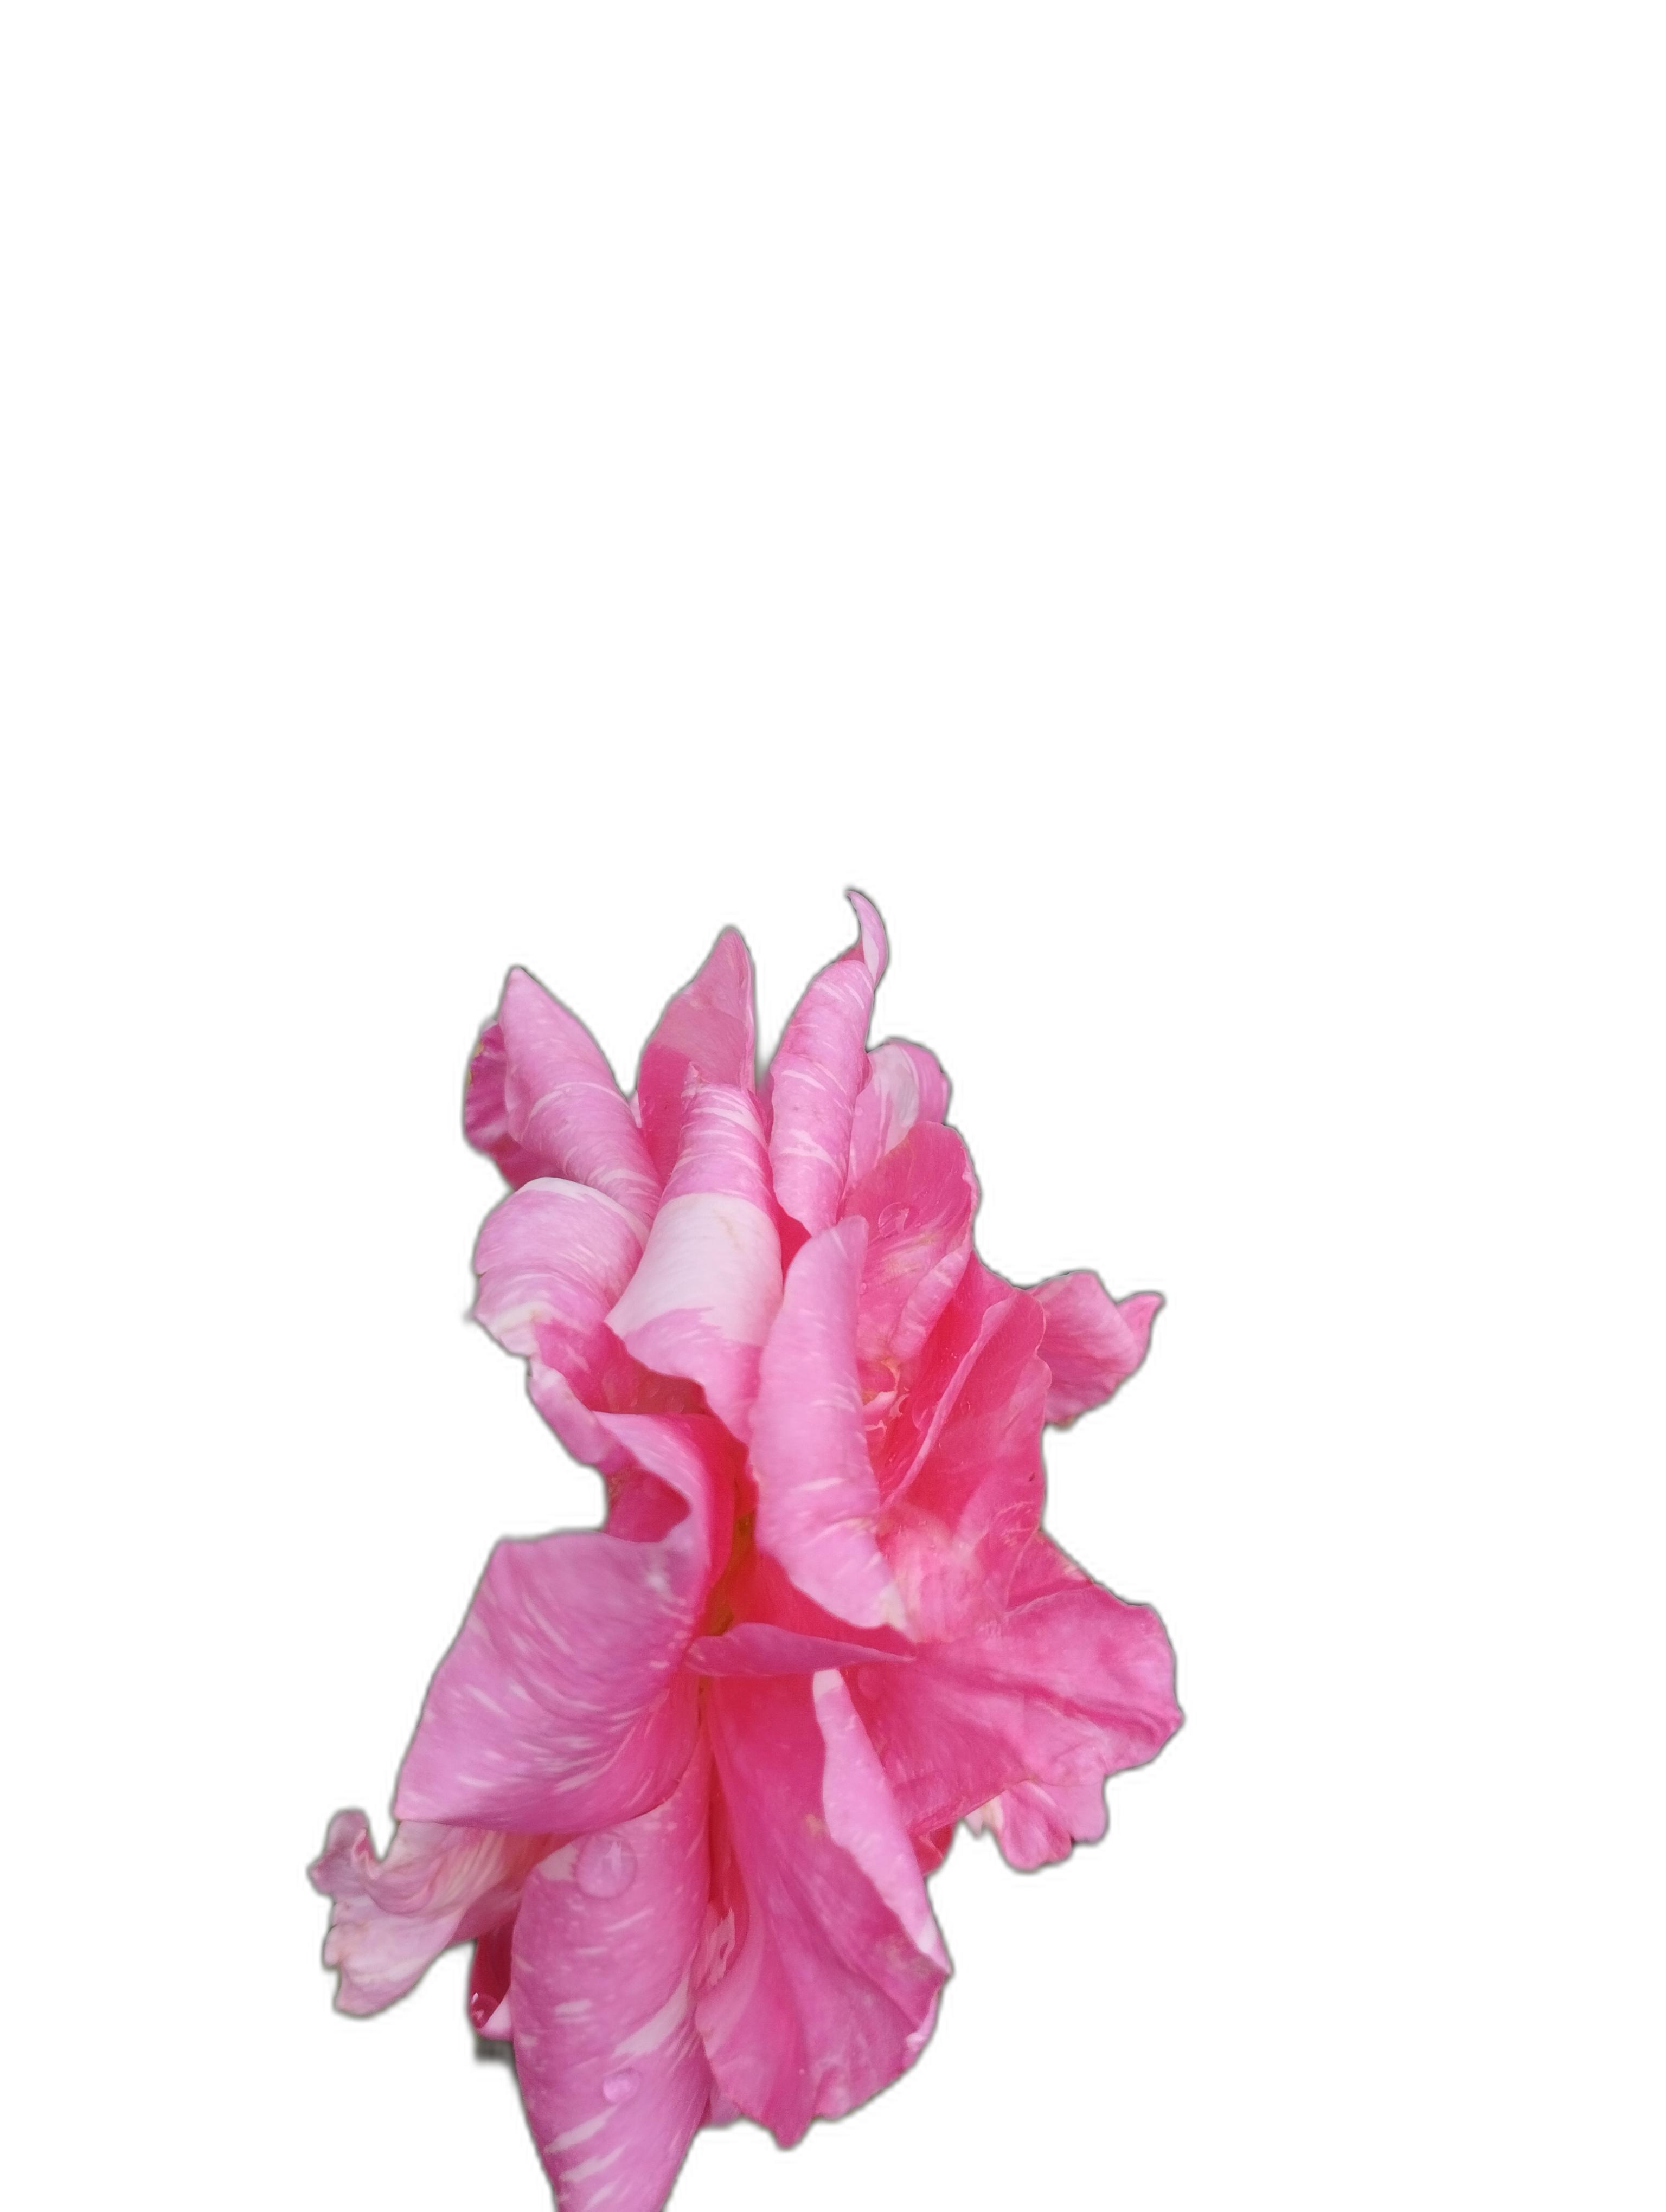
Label: Rose